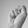
ASL letter: S